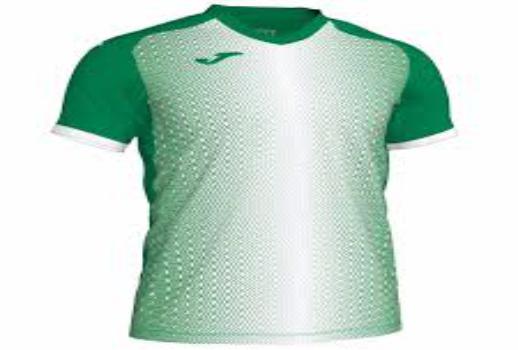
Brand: Joma-2
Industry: Clothes